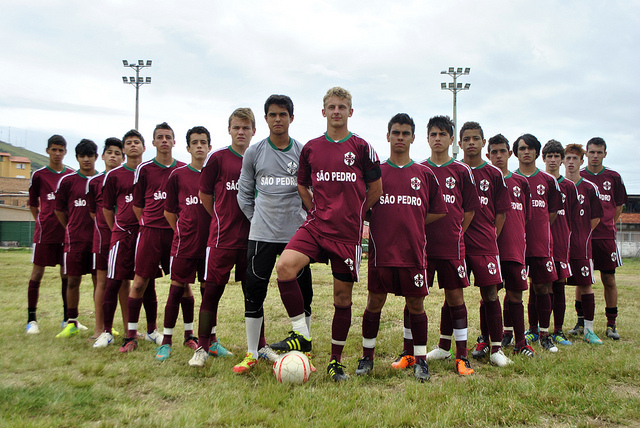
những người đàn ông đang đứng cạnh nhau ở trên sân bóng đá